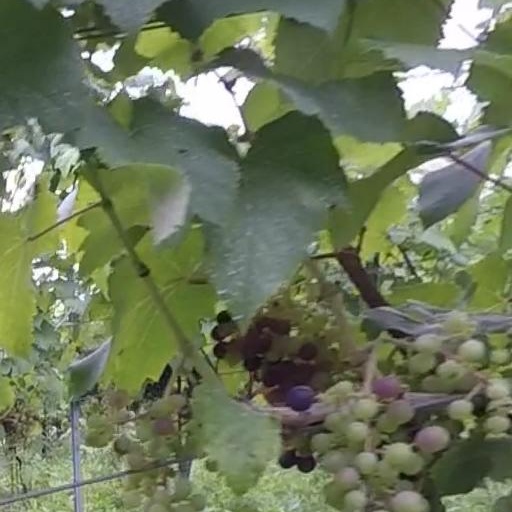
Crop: grape